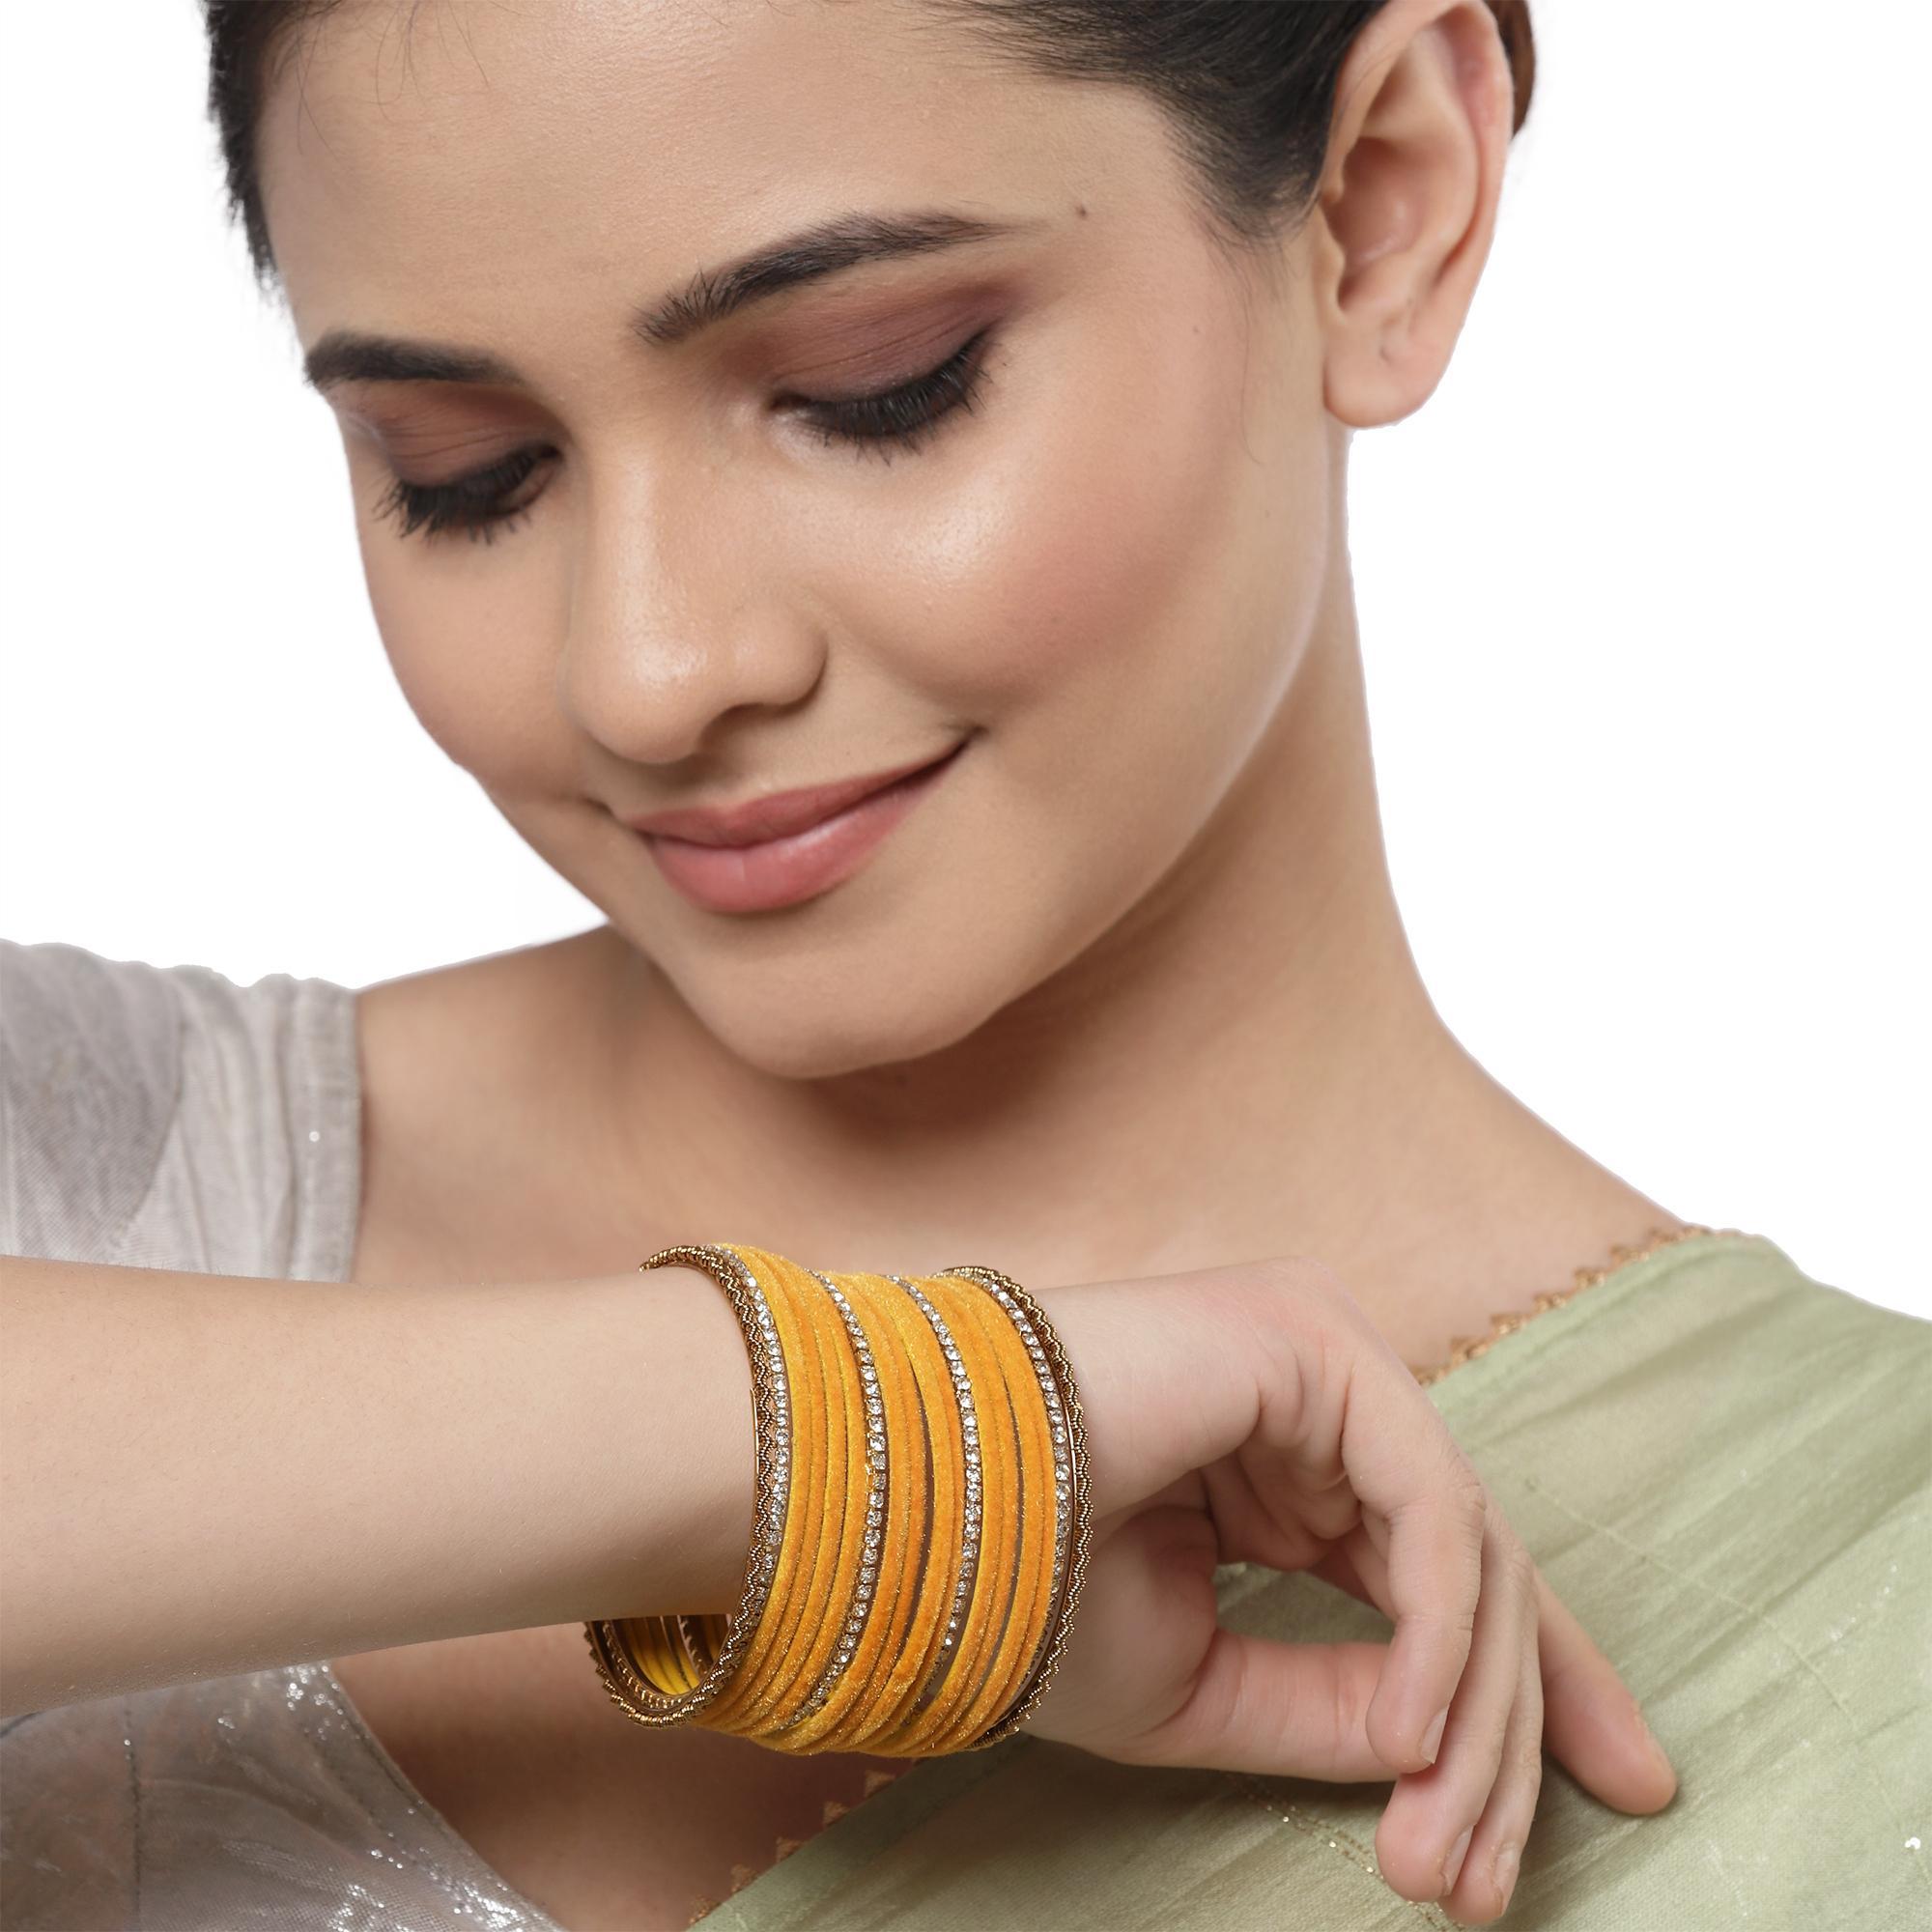
ZENEME Gold-Plated Matte Finish Velvet White American Diamonds Studded Bangles Set Of 36
Type: Bangles
Brand: Zeneme
Price: Rs. 299
 Be a trendsetter and embrace yourself with the wide collection of zeneme. Jewelry has its own place in our hearts. It is every woman’s best friend and more. Since a decade 2011 and with vision of fulfilling every womans desire to look radiant with the unique collection of jewellery which is not just a tradition, it is a form of lifestyle. Zeneme has consistently ensured that it spreads happiness with its masterpieces not just in india but across the globe. Must-have, daily-wear elegant american diamond studs and cuffs from the house of zeneme even perfect for all other special occasions.Disclaimer:Wipe your jewellery with a soft cloth after every use. Always store your jewellery in a flat box to avoid accidental scratches. Keep sprays and perfumes away from your jewellery. Do not soak your jewellery in water. Clean your jewellery using a soft brush, dipped in jewellery cleaning solution only.
Features: Bangles,Bangle,Handcrafted Designer Fashion Bangles,Emblish Design Bangles
Included: Set Of 36 Bangles